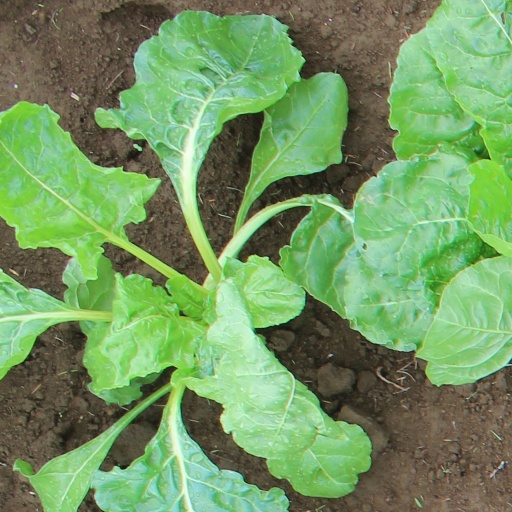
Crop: sugar beet